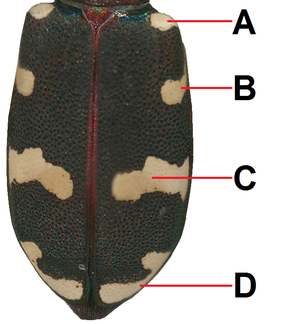
Brun sandspringer / Galleri
Brun sandspringer er en 12-16 millimeter lang, slank bille i underfamilien sandspringere blandt løbebillerne. Den er vidt udbredt i Danmark på tør og sandet jordbund. Det er et rovdyr, der lever af andre insekter. Larven lever i et 20-40 centimeter dybt rør i sandet, hvor den venter på byttet.